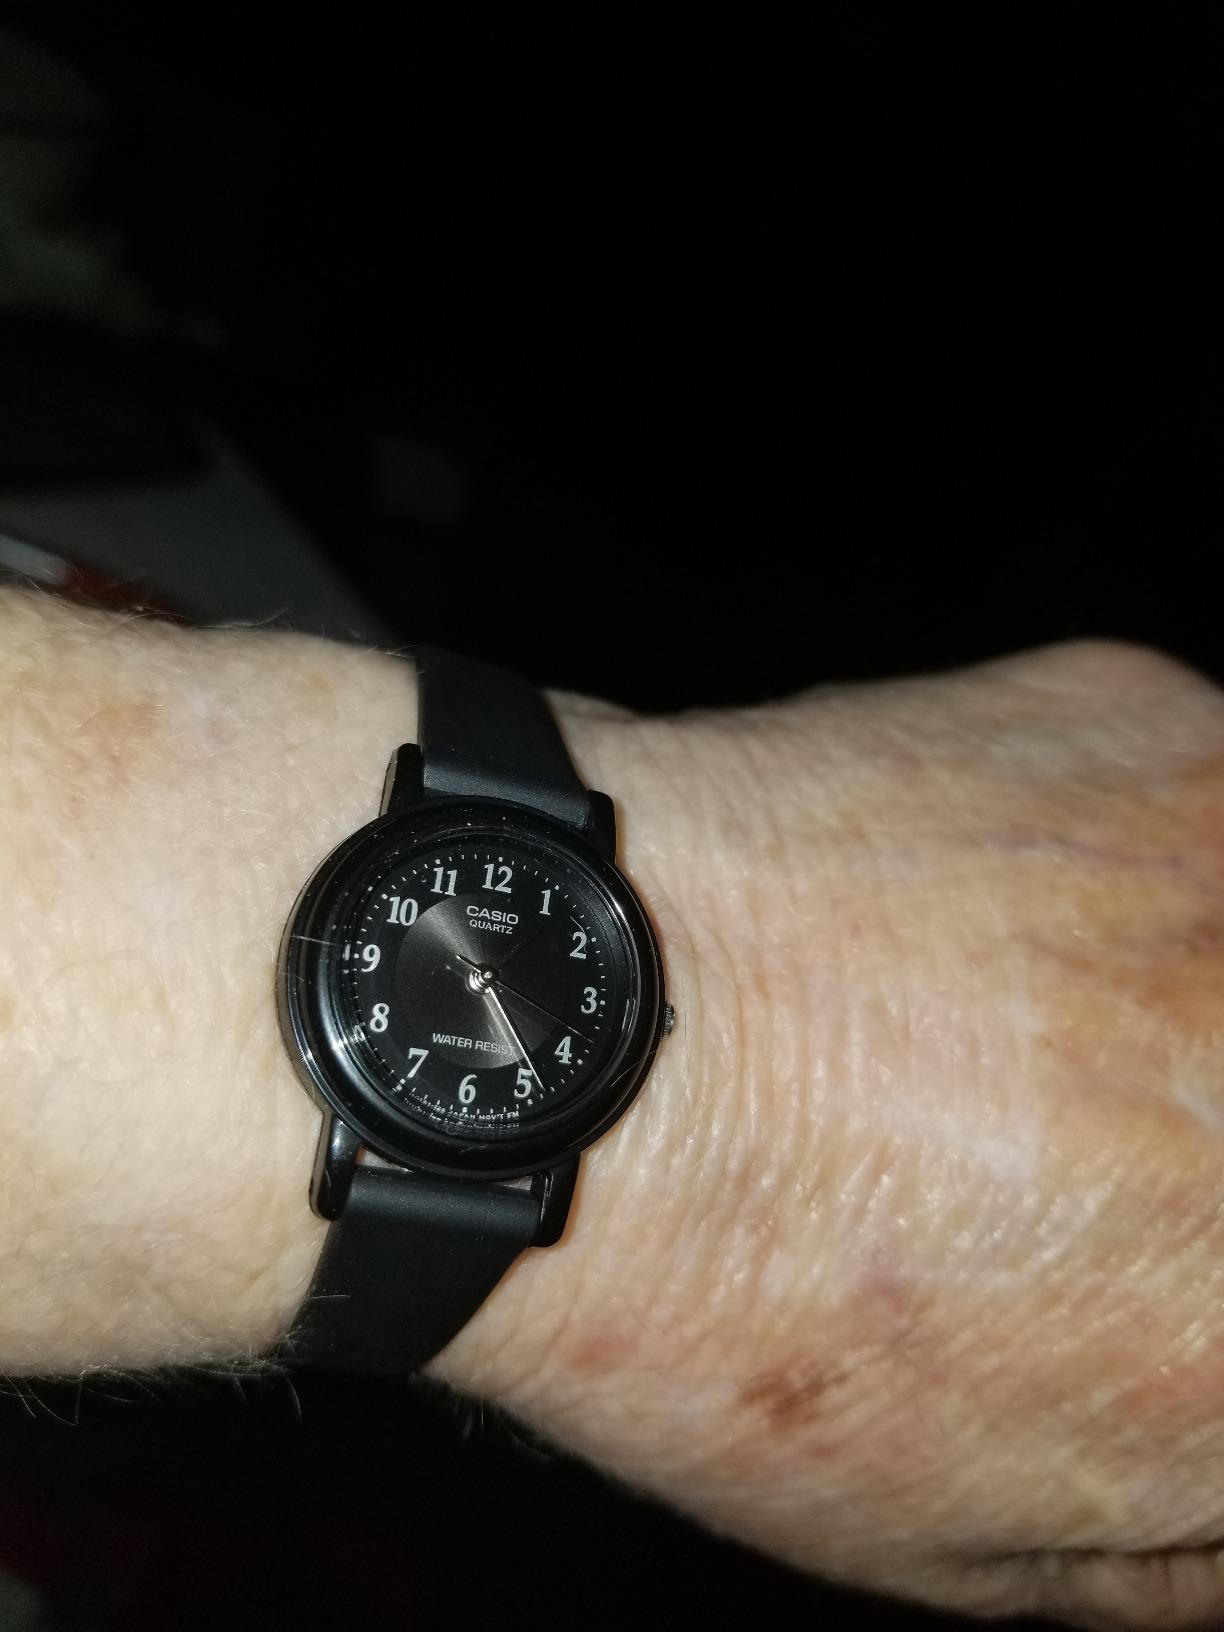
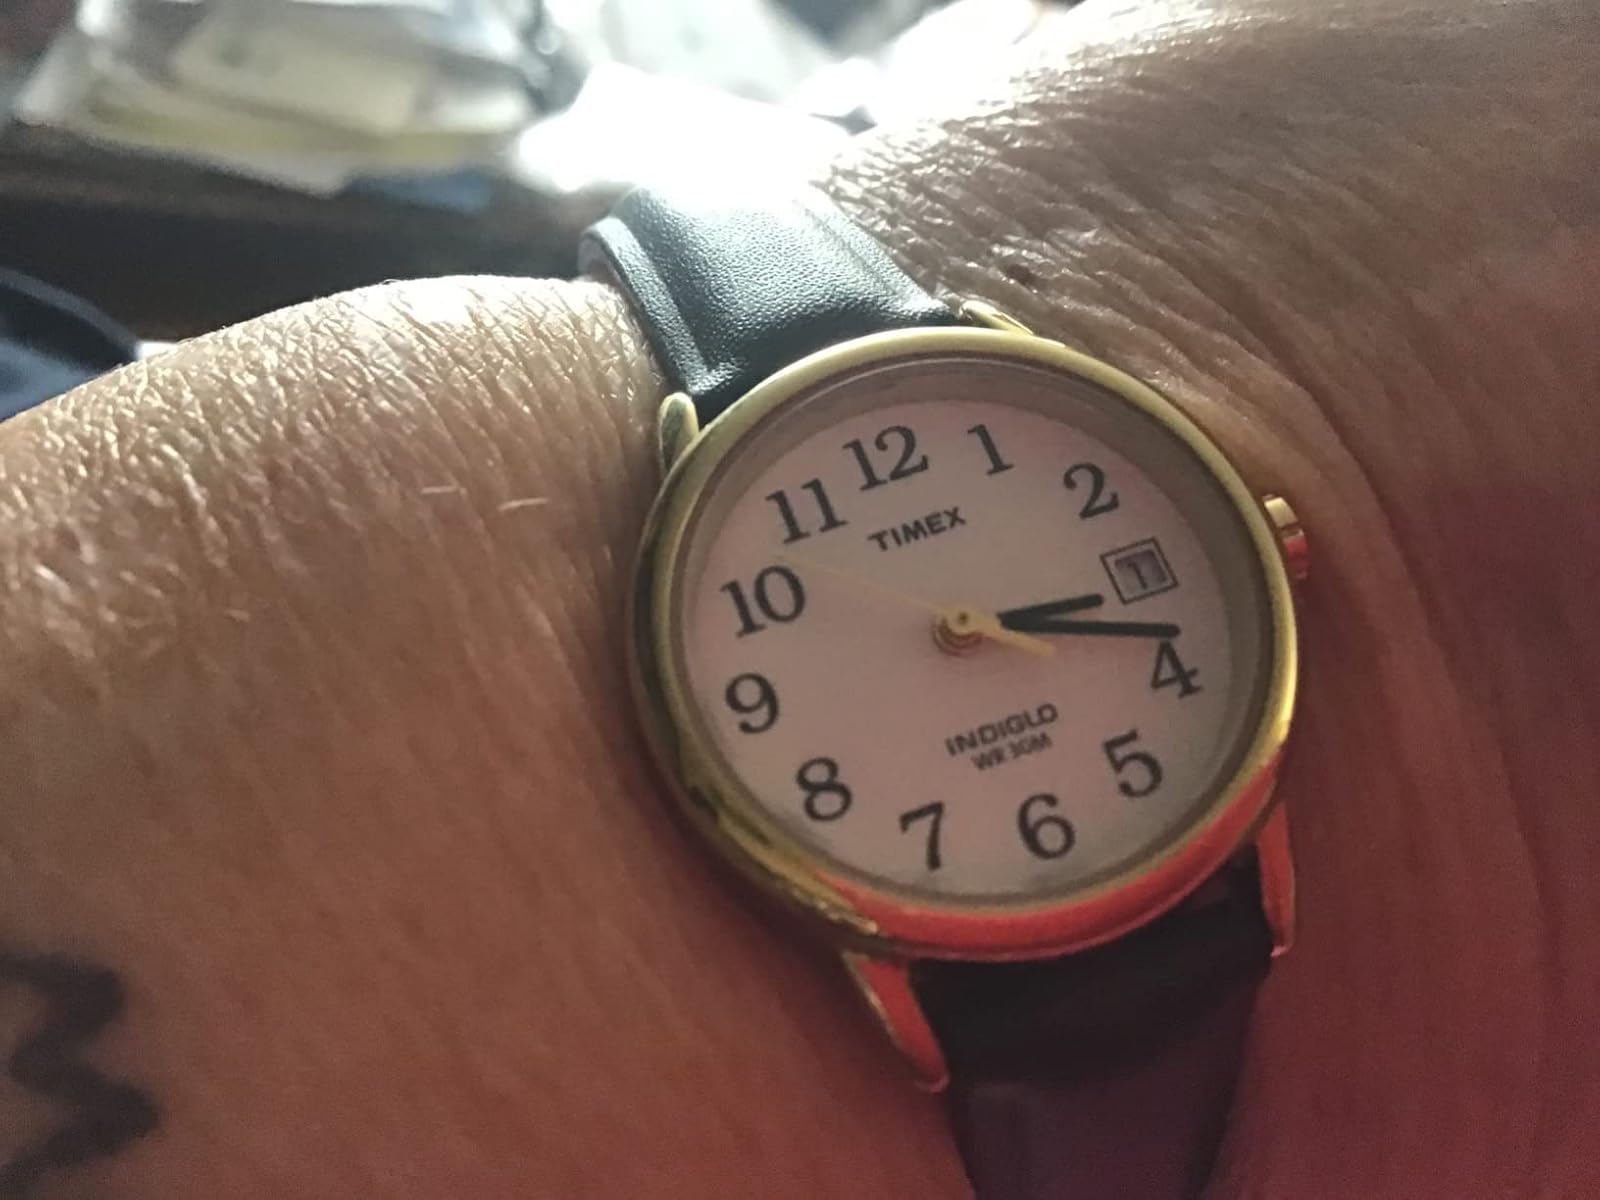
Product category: accessories_watch
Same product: no